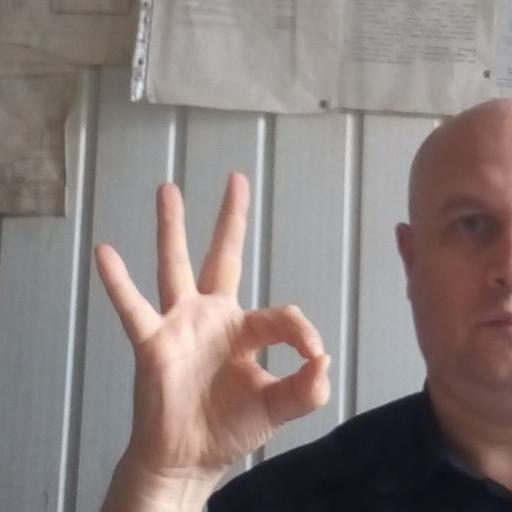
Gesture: ok